Grain size

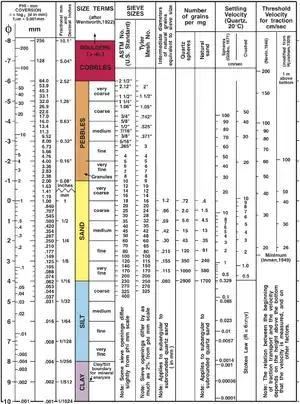
Wentworth grain size chart from United States Geological Survey Open-File Report 2006-1195: Note size typos; 33.1mm is 38.1 & .545mm is .594

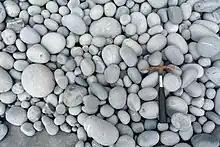
Beach cobbles at Nash Point, South Wales

Grain size (or particle size) is the diameter of individual grains of sediment, or the lithified particles in clastic rocks. The term may also be applied to other granular materials. This is different from the crystallite size, which refers to the size of a single crystal inside a particle or grain. A single grain can be composed of several crystals. Granular material can range from very small colloidal particles, through clay, silt, sand, gravel, and cobbles, to boulders.